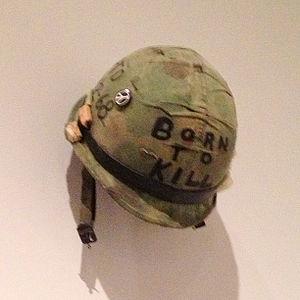
Full Metal Jacket est un film de guerre britanno-américain produit et réalisé par Stanley Kubrick, sorti en 1987.